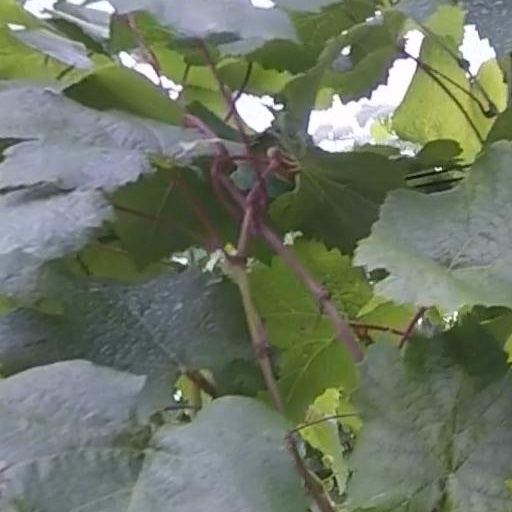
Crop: grape